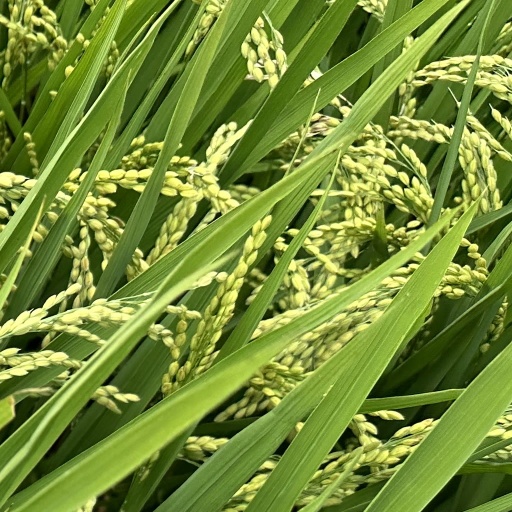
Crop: rice